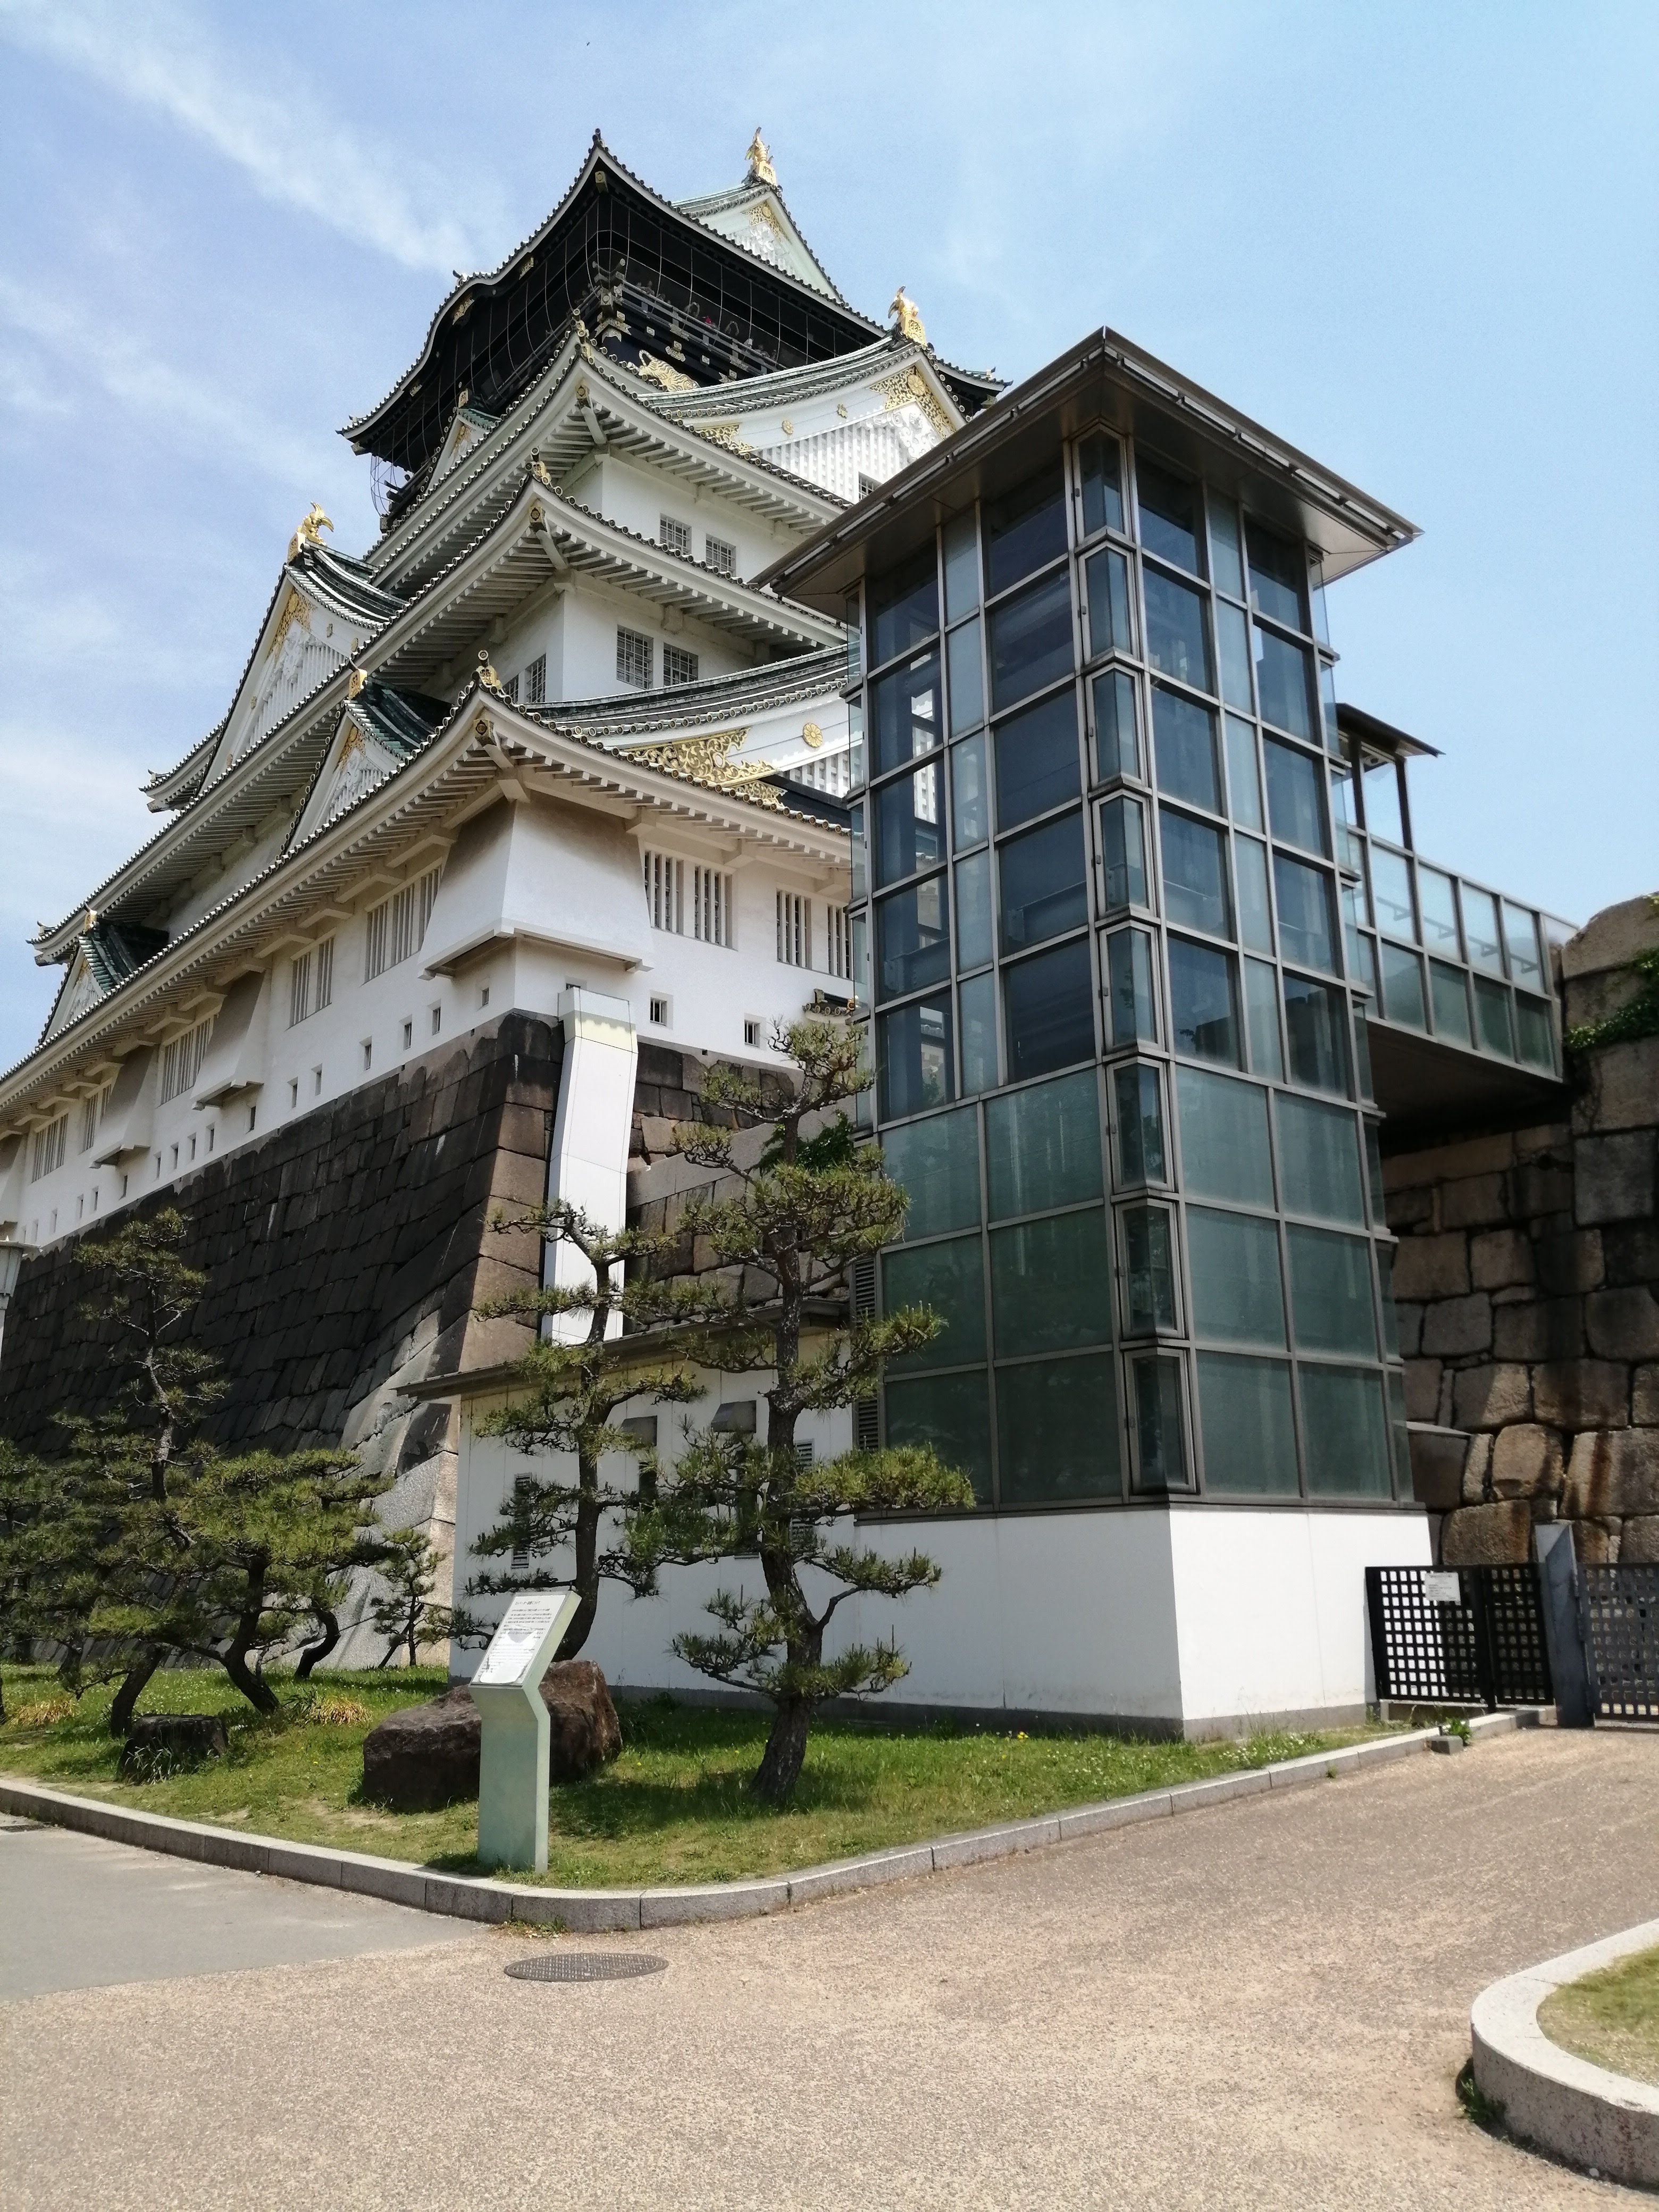
osaka, japan, architecture, building, chinese architecture, japanese architecture, house, historic site, facade, tourism, city, mansion, palace, plant, home, temple, vacation, residential area, tourist attraction, estate